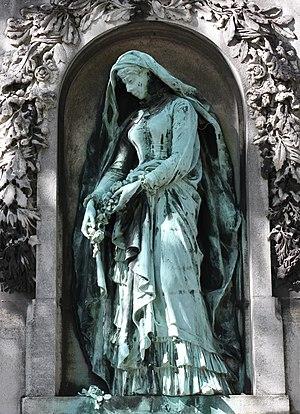
Haut-relief grandeur nature en bronze signé H. Chapu. Français
Henri Michel Antoine Chapu est un sculpteur et médailleur français, né le 29 septembre 1833 au Mée-sur-Seine et mort le 21 avril 1891 dans le 7ᵉ arrondissement de Paris.